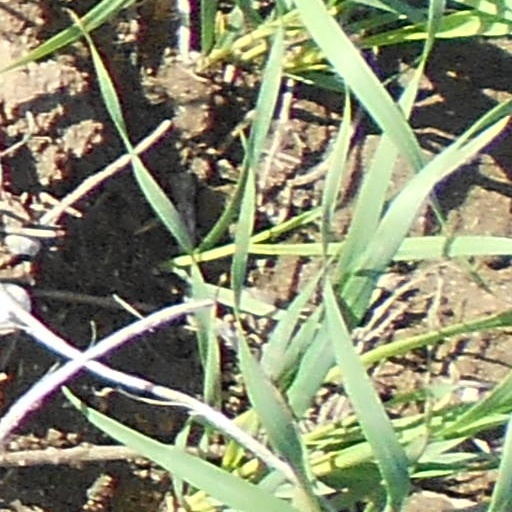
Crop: wheat